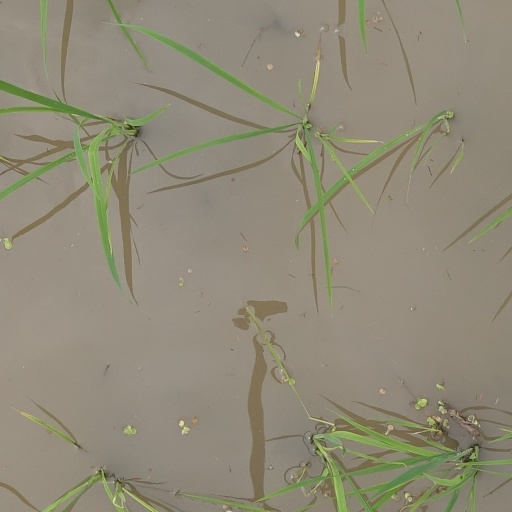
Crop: rice